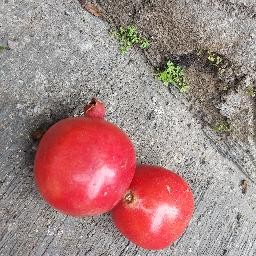
Fruit: Pomegranate
Quality: Good